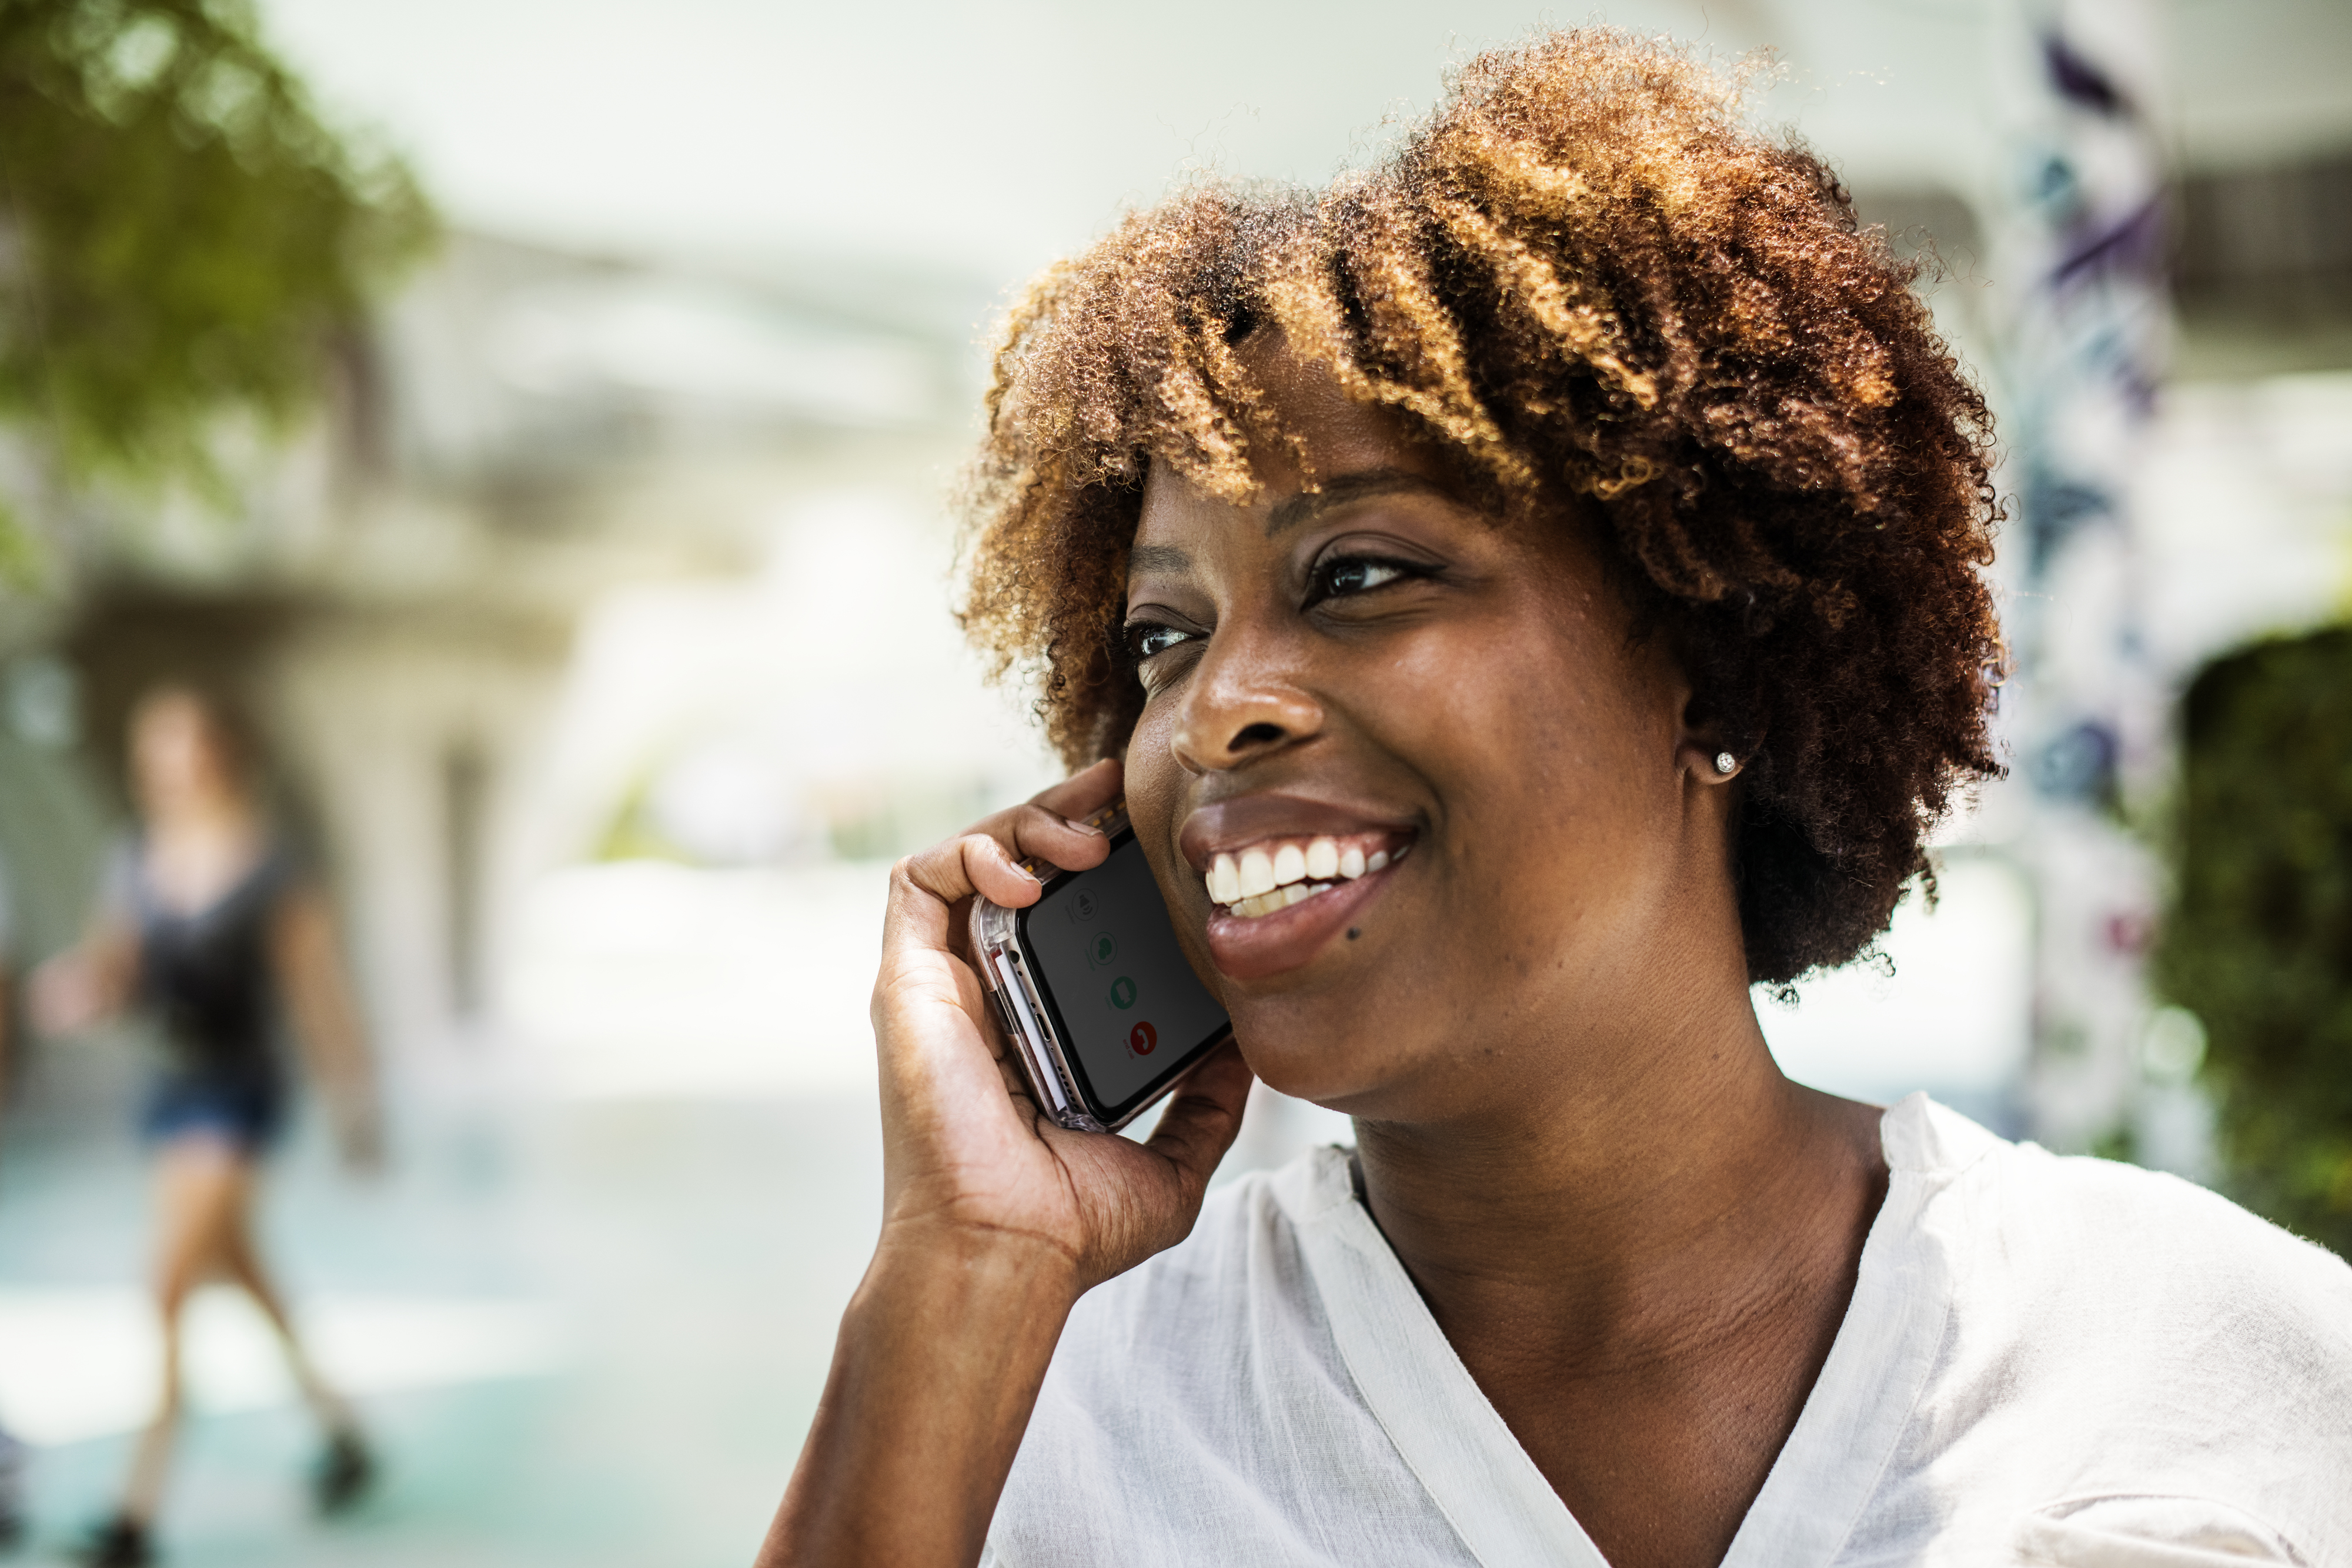
african, african american, african descent, afro, american, black, cellphone, cheerful, communication, community, connecting, connection, conversation, data, device, digital, electronic, gadget, global, happiness, happy, information, innovation, internet, media, mobile, network, networking, online, phone, sharing, smartphone, smiling, social, talking, technology, telephone, wireless, woman, hair, hairstyle, smile, girl, fun, hair coloring